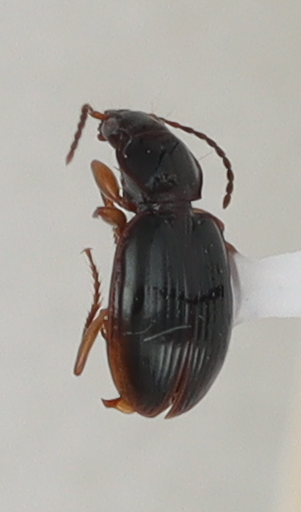
Scientific name: Mecyclothorax konanus
Plot: 14
Trap: E
Collected: 20200915